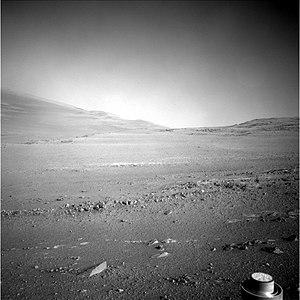
Opportunity, alias MER-B, est la deuxième astromobile de la mission Mars Exploration Rover de l'agence spatiale américaine, la NASA, lancé vers la planète Mars en 2003. L'engin qui s'est posé sur Mars le 25 janvier 2004 dans la région équatoriale de Terra Meridiani avait pour but d'étudier la géologie de Mars et de déterminer en particulier le rôle joué par l'eau dans l'histoire de la planète. Sa mission qui devait durer 90 jours s'est achevée officiellement en février 2019. Cette durée de vie beaucoup plus longue que celle de son jumeau Spirit lui a permis de parcourir 45,16 km et de largement dépasser les objectifs scientifiques assignés.